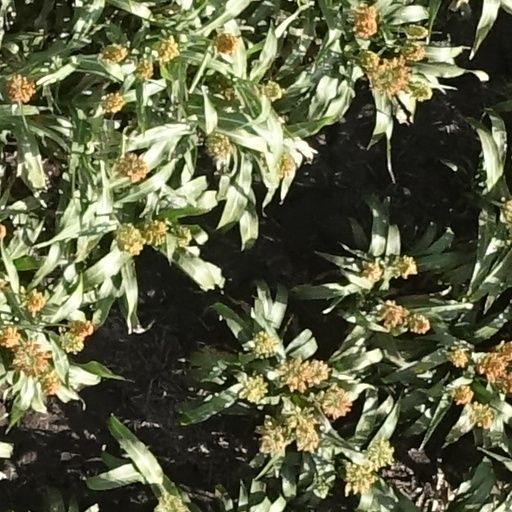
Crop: sorghum